Jean Louis Émile Boudier

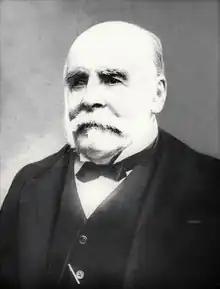
Émile Boudier

Jean Louis Émile Boudier (6 January 1828, in Garnay – 4 February 1920, in Blois) was a pharmacist who lived in Montmorency, France. He published a fair amount about the Discomycetes and other areas of mycology. He often used Émile as his first name.